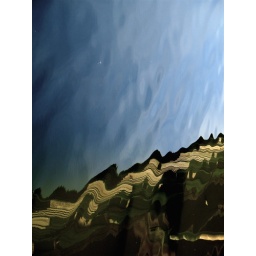
Reflection of wooden bridge in water